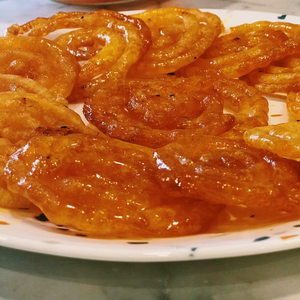
Dish: jalebi